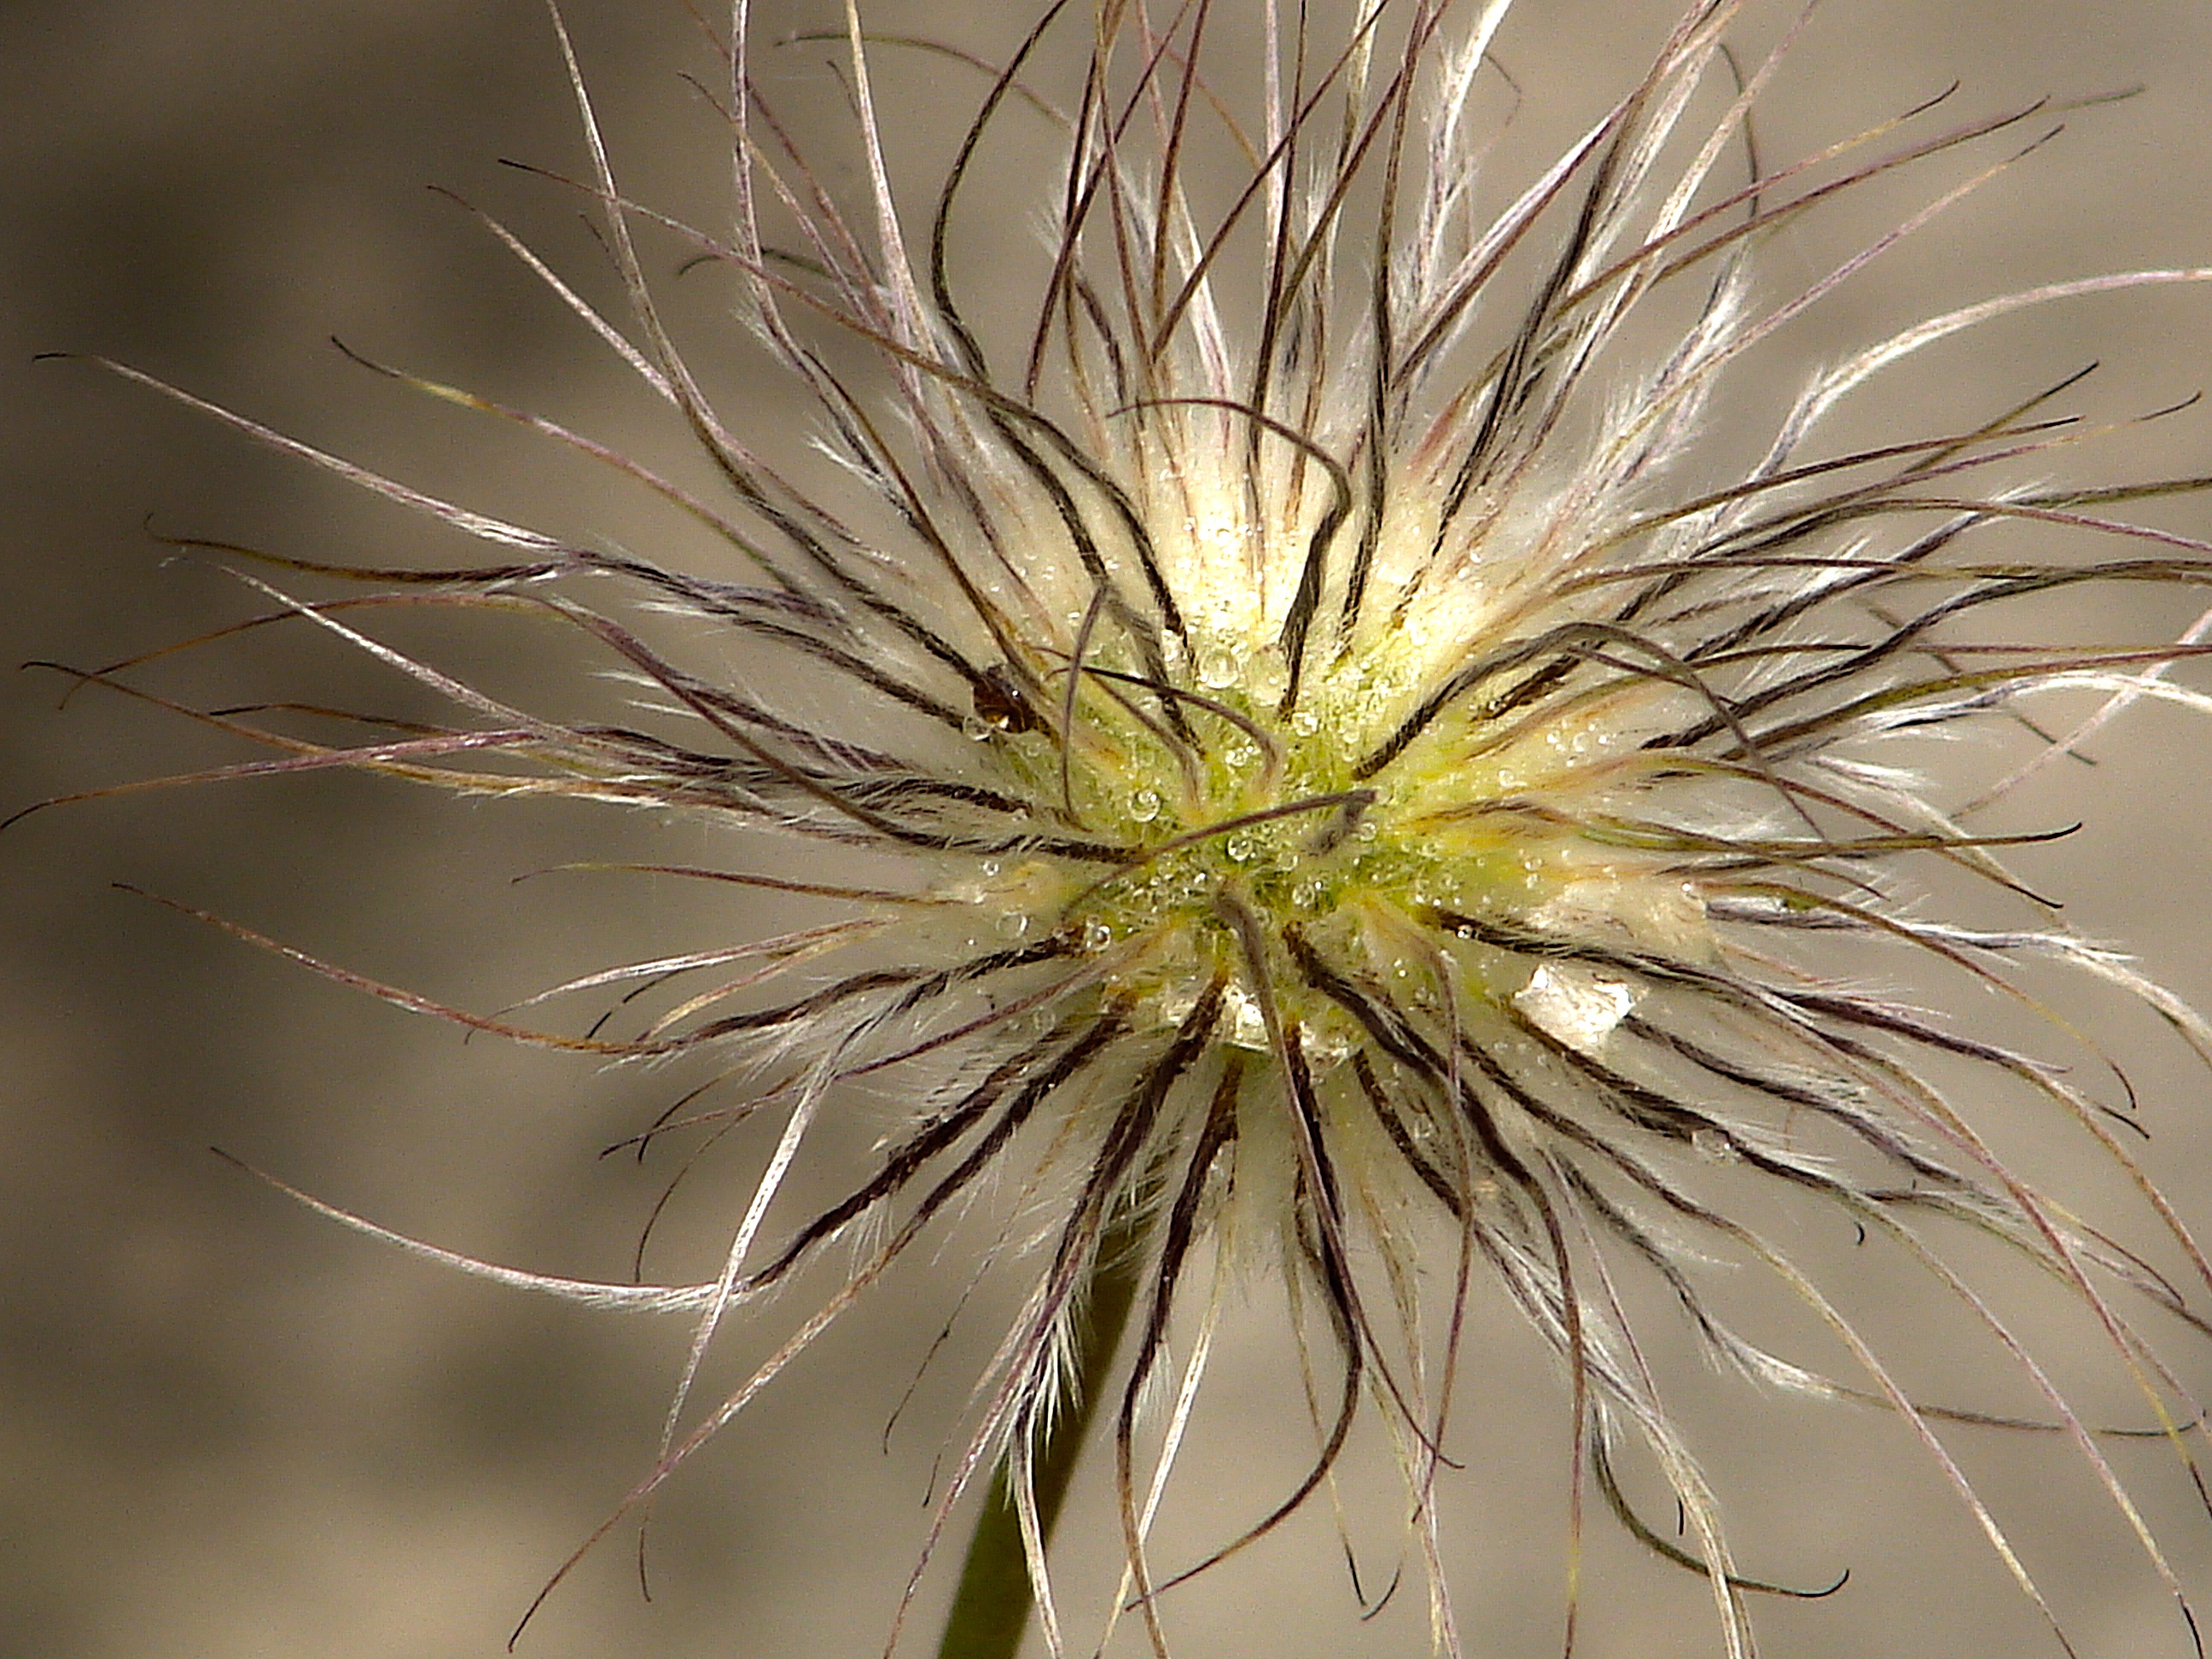
nature, branch, blossom, plant, photography, dandelion, flower, petal, bloom, macro, botany, close, flora, drip, twig, close up, thistle, drop of water, macro photography, flowering plant, daisy family, plant stem, land plant, thorns spines and prickles